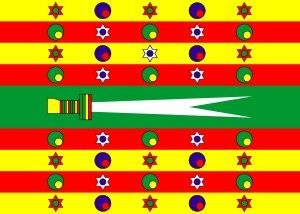
L’étoile de David était un symbole dans plusieurs cultures et religions millénaires pré-abrahamiques avant de devenir tardivement associée au judaïsme.
Le drapeau de la Tunisie, emblème national tunisien, est majoritairement rouge et comporte, en son milieu, un disque blanc où figure un croissant rouge qui entoure une étoile à cinq branches, formant tous deux le symbole islamique. Le 20 octobre 1827, Hussein II Bey décide de sa création qui est effective en 1831. Il reste officiel durant le protectorat français et la Constitution du 1ᵉʳ juin 1959 lui confirme la fonction de drapeau national de la République tunisienne. Mais il faut attendre le 30 juin 1999 pour que ses proportions et ses motifs soient clairement précisés au niveau de la loi.